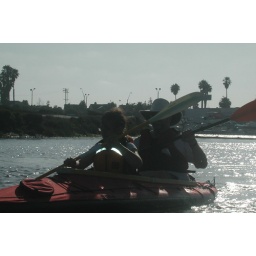
Dad and Wei-Wei in the red boat in Alamitos